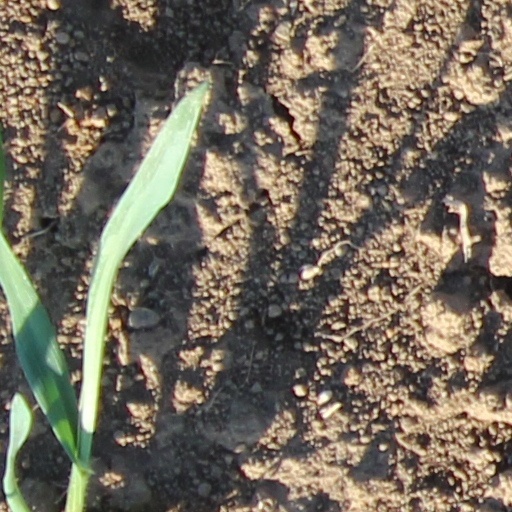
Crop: wheat